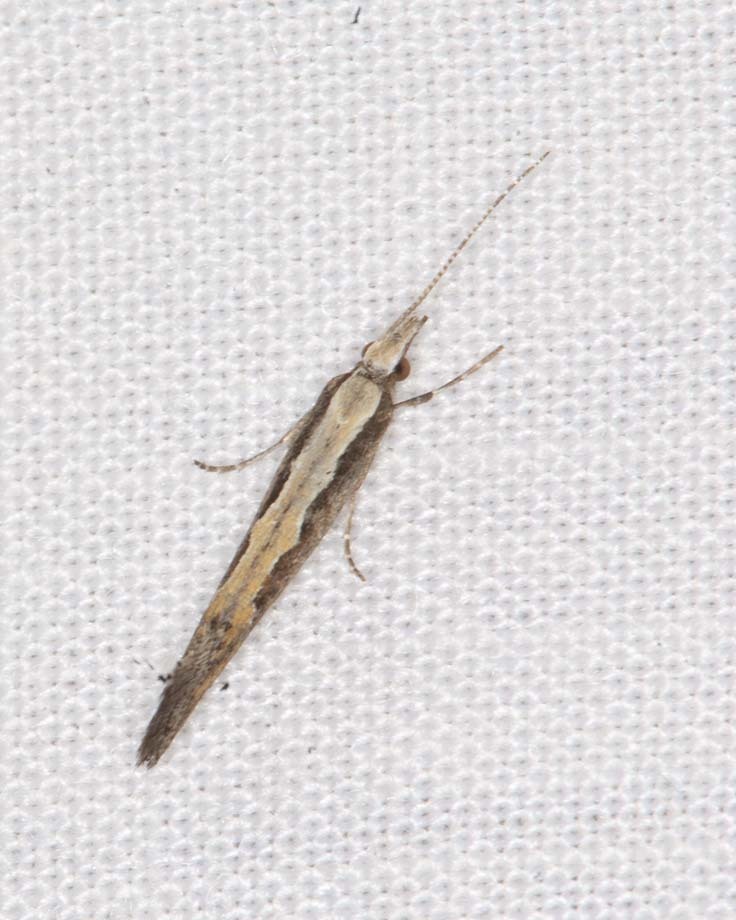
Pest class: diamondback_moth